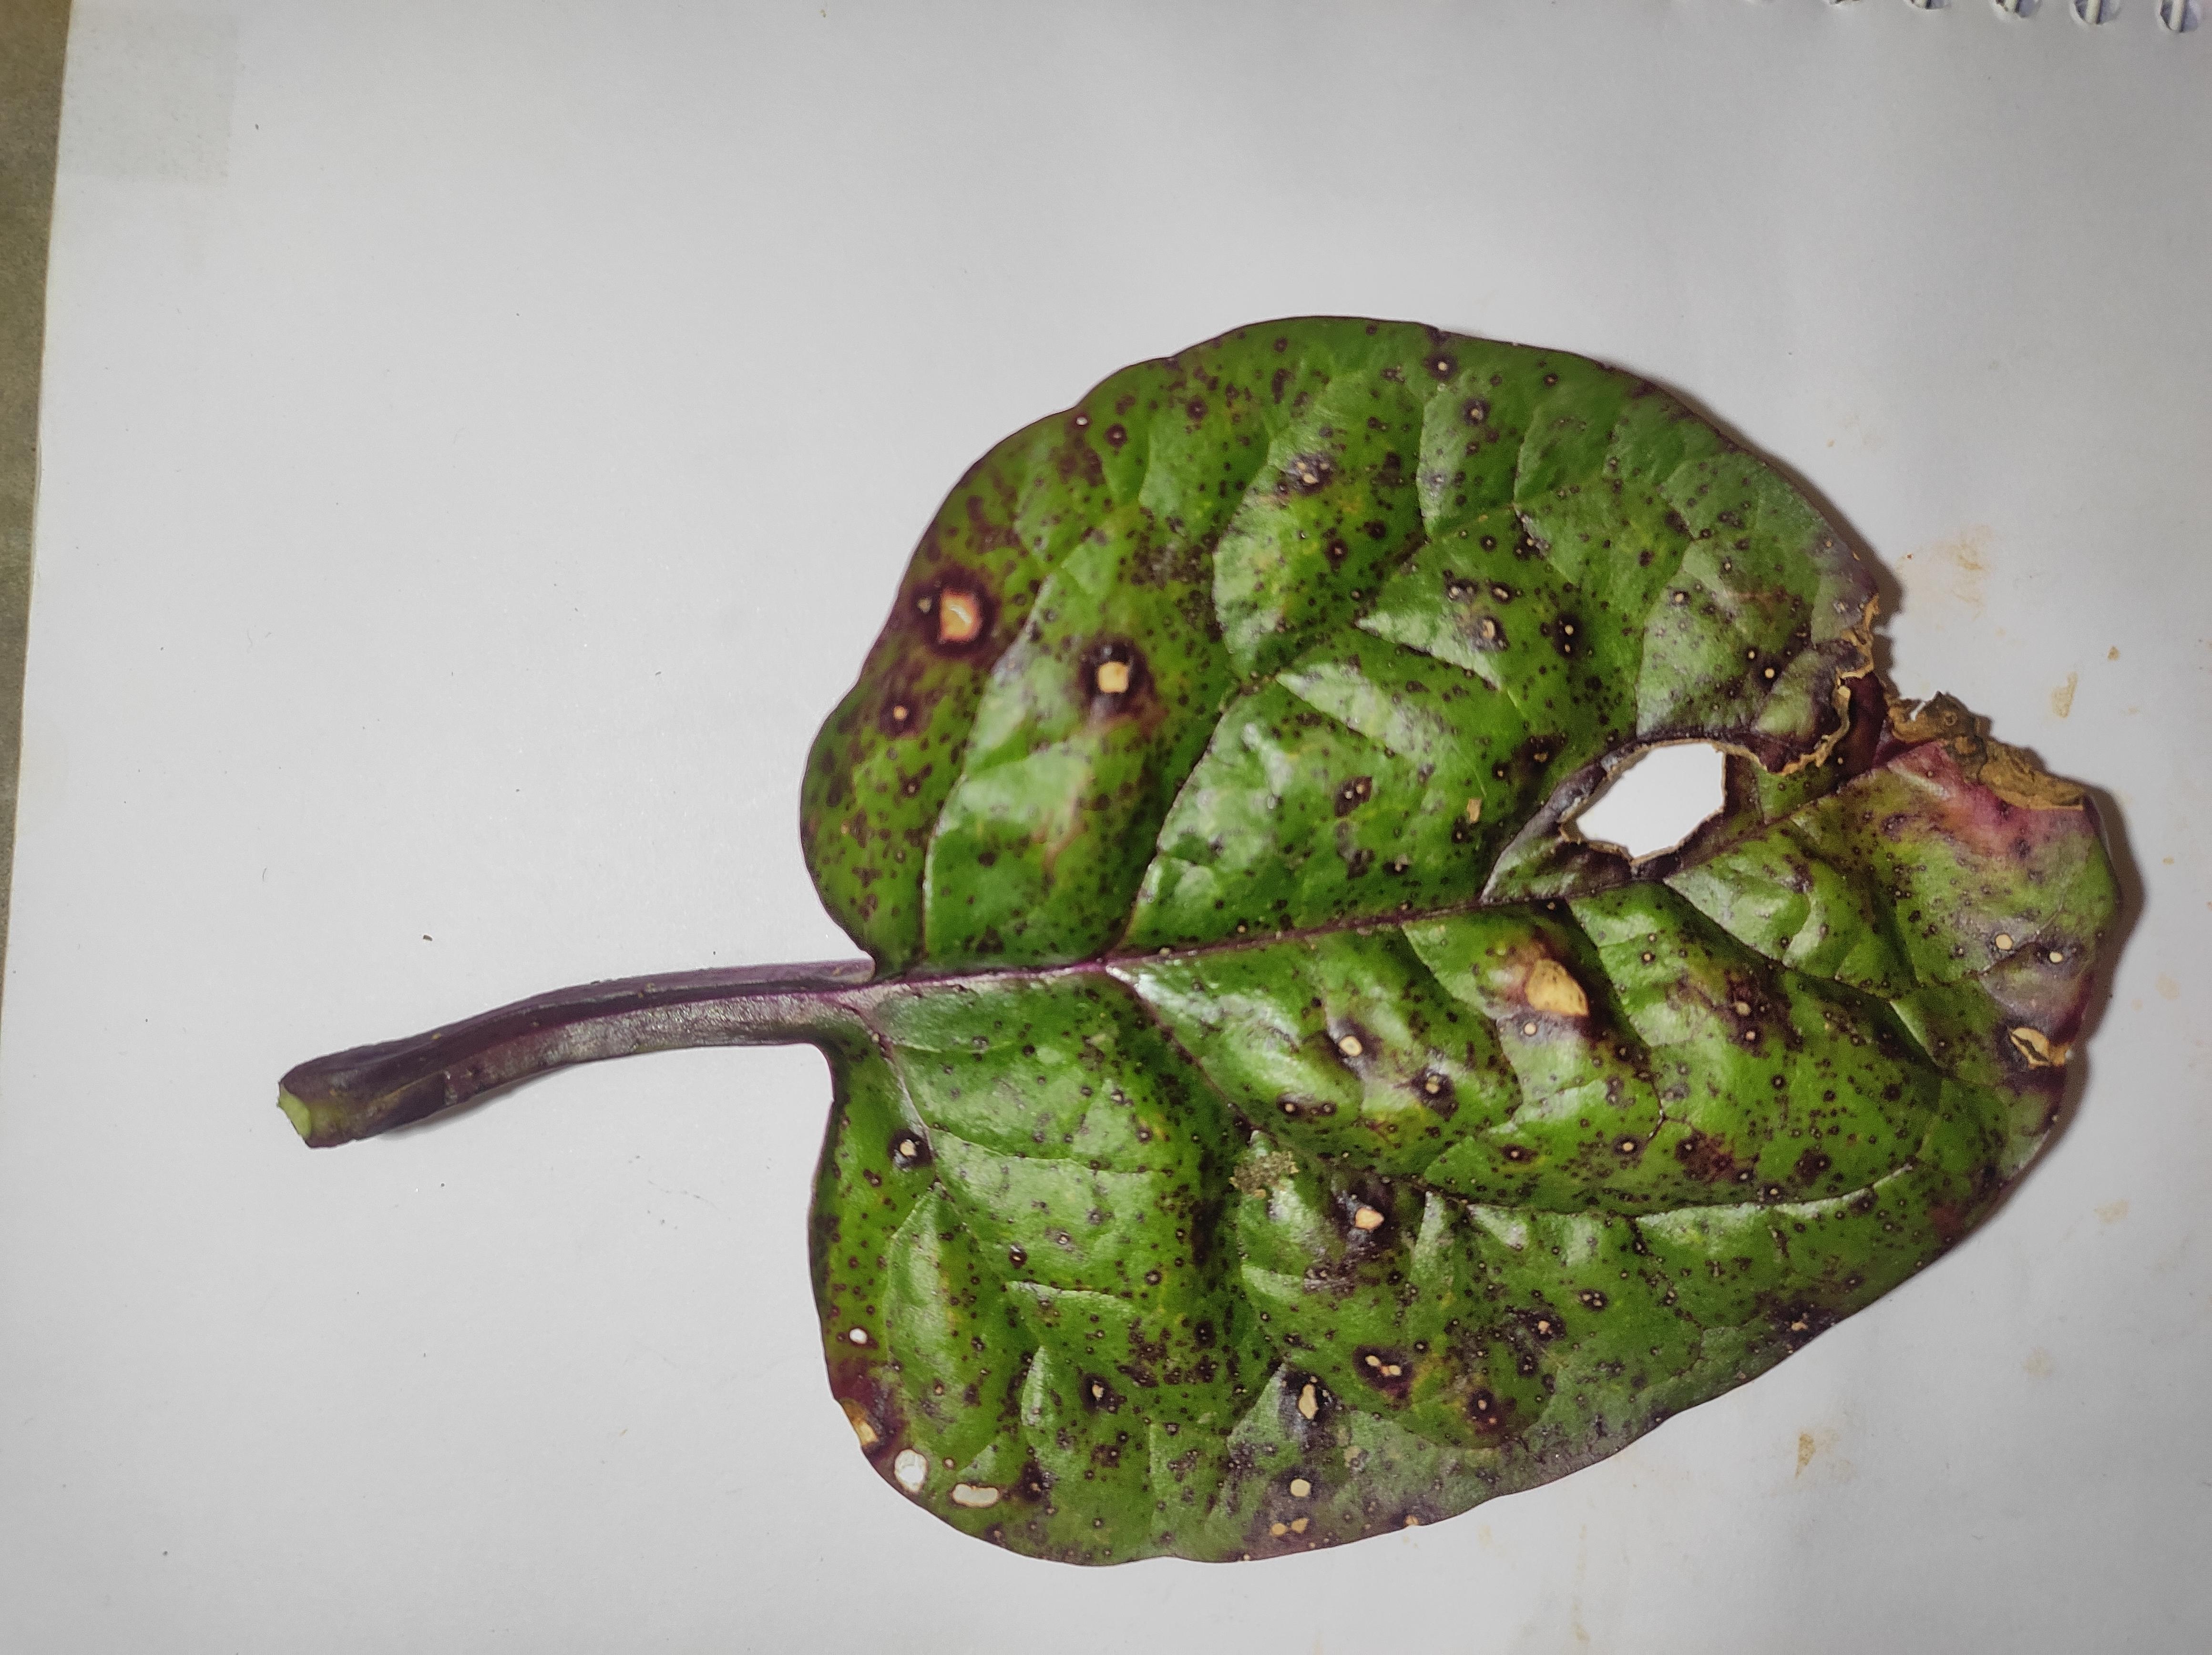
Label: straw_mite